Timeline of special relativity and the speed of light

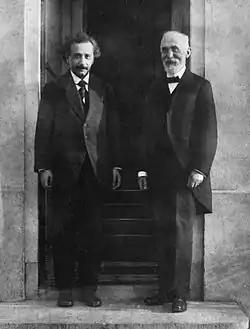
Albert Einstein and Hendrik Lorentz in 1921 in Leiden

This list also mentions the origins of standard notation (like "c") and terminology (like "theory of relavity").